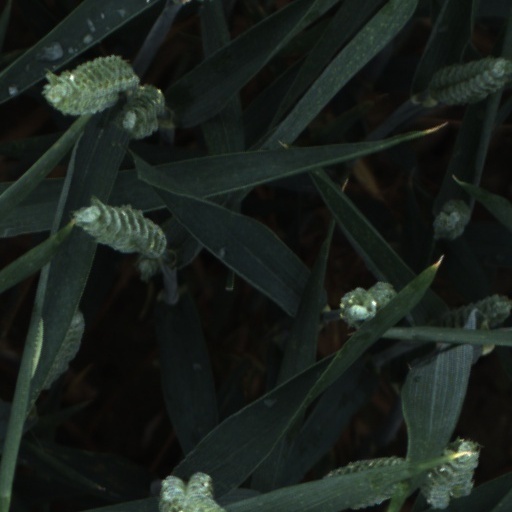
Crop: wheat